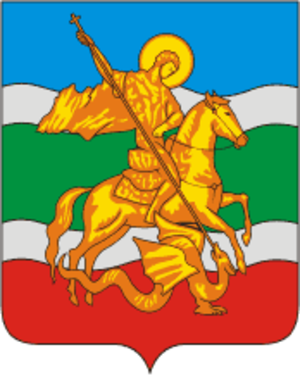
Joukov est une ville de l'oblast de Kalouga, en Russie, et le centre administratif du raïon de Joukov. Sa population s'élevait à 11 986 habitants en 2013.